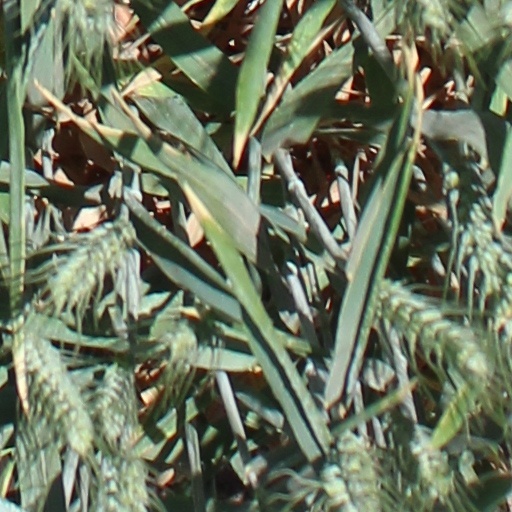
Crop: wheat